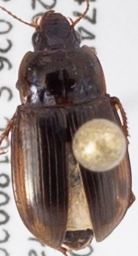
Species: Amara quenseli
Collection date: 2018-09-20
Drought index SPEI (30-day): -0.9
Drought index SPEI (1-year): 0.86
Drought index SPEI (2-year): -0.128